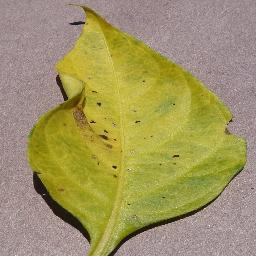
Label: Pepper,_bell___Bacterial_spot